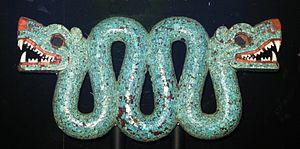
Le serpent à deux têtes est une sculpture aztèque conservée au British Museum. Composé de pièces principalement turquoise appliquées sur une base en bois, il s'agit de l'une des neuf mosaïques de matériau similaire du British Museum; on pense qu'il y a environ 25 pièces de cette période dans toute l'Europe. Il provenait du Mexique aztèque et aurait pu être porté ou affiché lors de cérémonies religieuses. Il est possible que cette sculpture soit l'un des cadeaux offerts par l'empereur aztèque Moctezuma II au conquistador espagnol Hernán Cortés lors de son invasion en 1519. La mosaïque est composée de morceaux de turquoise, de coquille d'huître épineuse et de coquille de conque.
Une histoire du monde en cent objets est un projet commun de la BBC Radio 4 et du British Museum composé d'une série de cent émissions radiophoniques, rédigées et présentées par Neil MacGregor, directeur du British Museum.